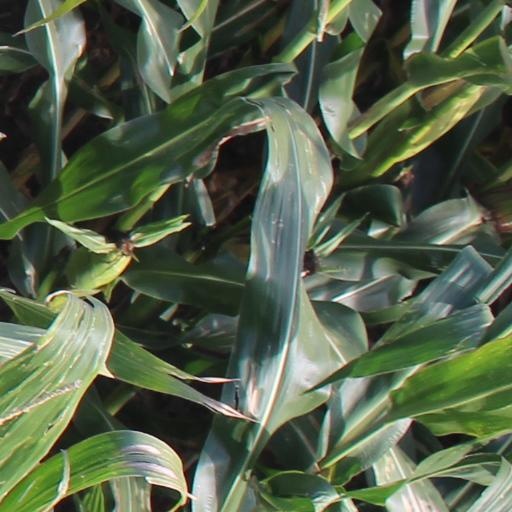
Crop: maize; corn